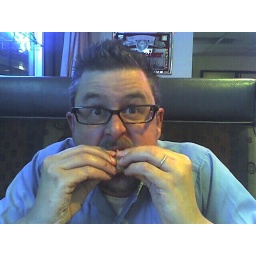
Erik enjoying the spicy chicken at the side street inn in honolulu. So damn good!